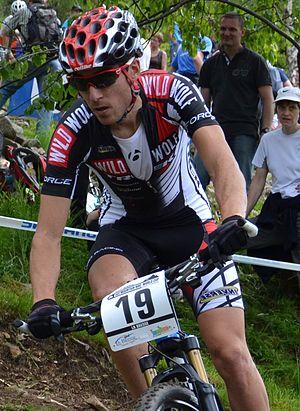
Sergio Mantecón lors de la 4e manche de la coupe du monde de VTT 2012 à La Bresse (FRA).
Sergio Mantecón Gutiérrez, né le 25 septembre 1984, est un cycliste espagnol. Il pratique le cyclisme sur route, le VTT cross-country et le cyclo-cross.